Canadian Premier League

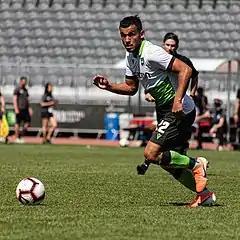
Chilean player Rodrigo Gattas playing for York United FC

The Canadian Premier League uses a salary cap. As of the 2025 season, clubs are required to spend between and $1,282,000 on player compensation, with a minimum salary of $30,000 per player. For players aged 21 and younger on standard contracts, only 50% of their salary counts towards the cap (up to $200,000 total). There is also a separate salary cap for coaches and technical staff.